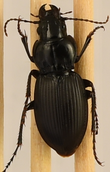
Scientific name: Cyclotrachelus torvus
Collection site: Northern Great Plains Research Laboratory NEON (NOGP), plot NOGP_012